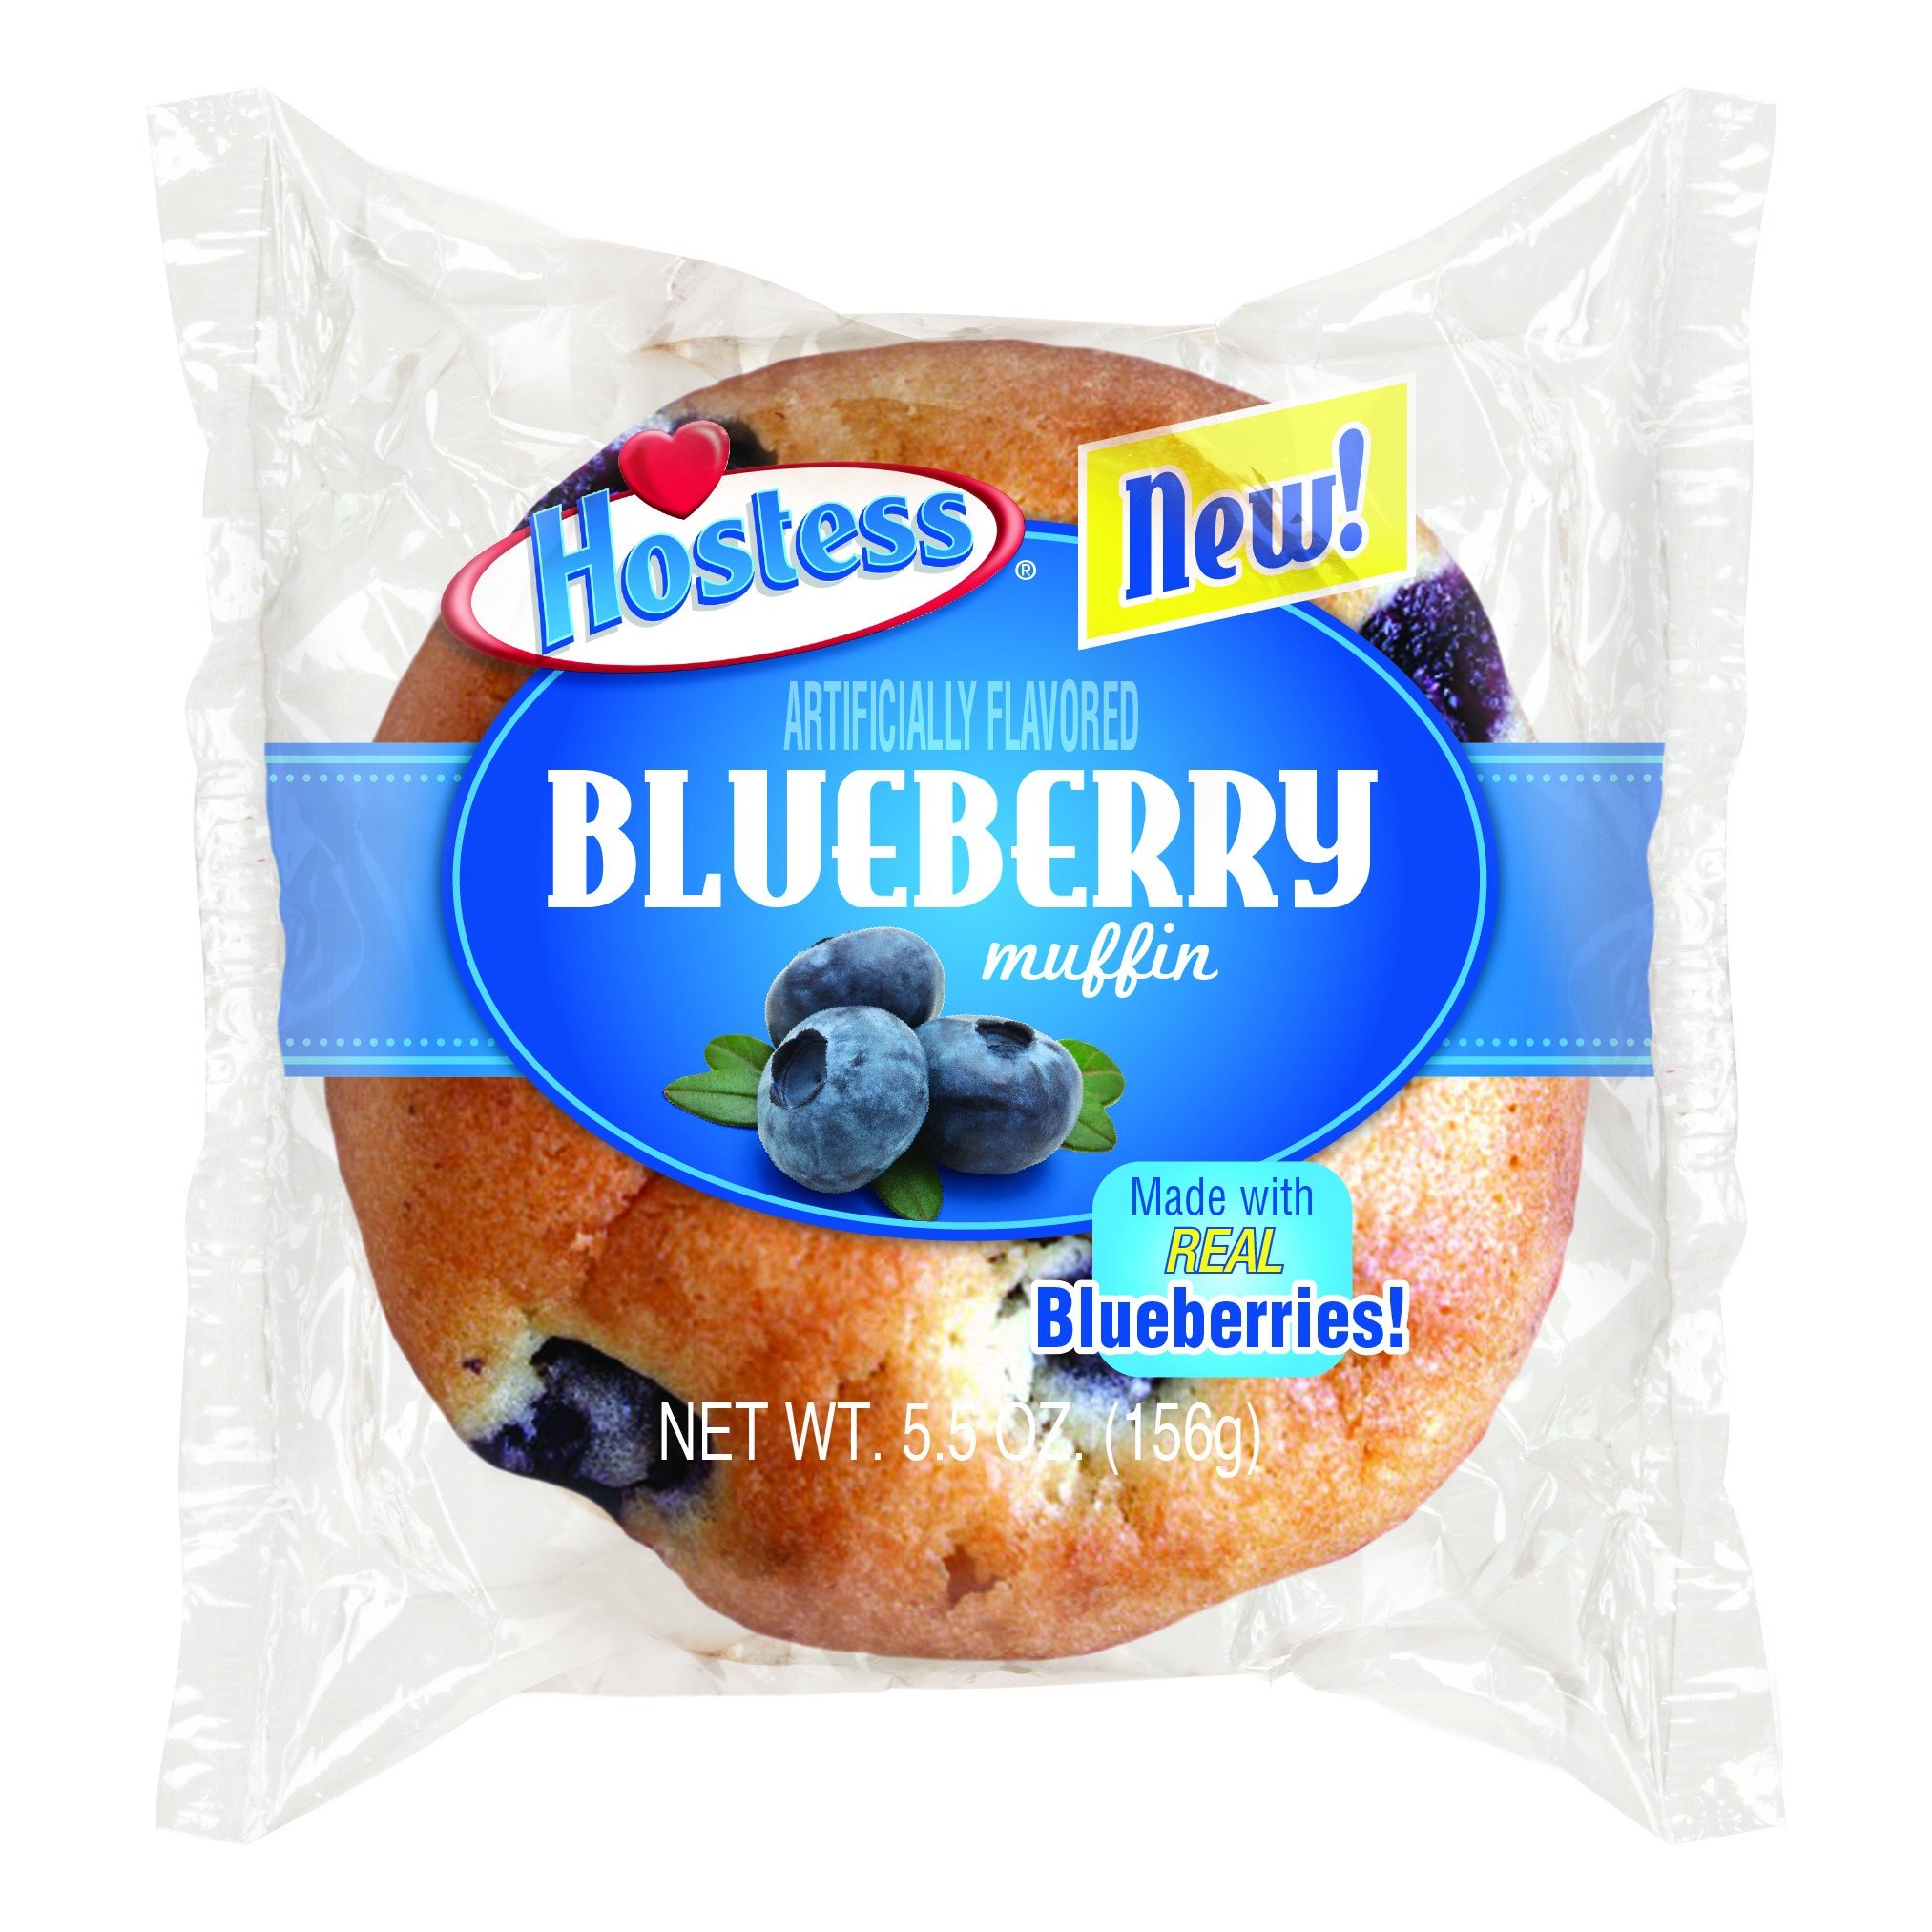
Item Name: Hostess Jumbo Muffin, Blueberry, 1 Count (Pack of 36)
Bullet Point 1: You don't have to have a big mouth to enfoy these Jumber Muffins
Bullet Point 2: That's because they're the perfect size for snacking
Bullet Point 3: No high fructose corn syrup and 0 grams of trans fat
Bullet Point 4: Convenient on-the-go breakfast option
Bullet Point 5: Made by Hostess, baker of America's favorite snack cakes
Value: 36.0
Unit: count

Price: 87.58